Norodom Sihamoni

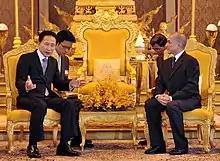
King Sihamoni meeting with South Korean president Lee Myung-bak in the Throne Hall of the Royal Palace in 2009.

Then-Prince Sihamoni's accession to the throne was reflected upon by journalist Michael Sheridan of "The Sunday Times" whom on 17 October 2004 remarked: